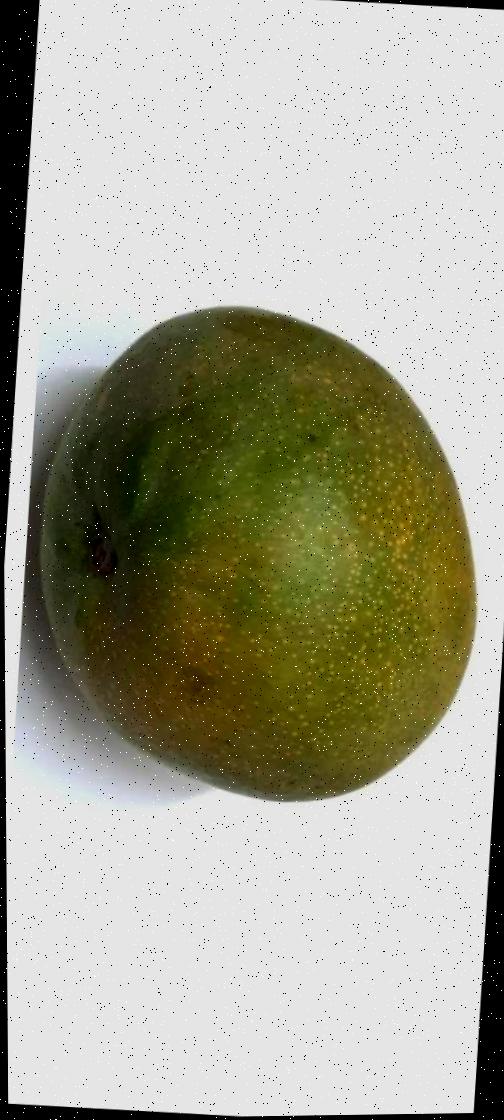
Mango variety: Bari-4